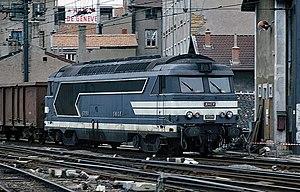
Les BB 67000 sont des locomotives diesel de la SNCF. Elles ont été commandées le 22 décembre 1960, et la première a été mise en service le 10 août 1963 au dépôt de Chambéry.